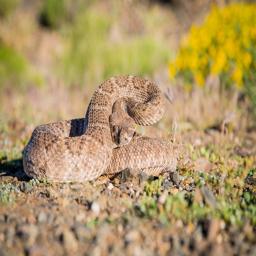
Animal: snakes